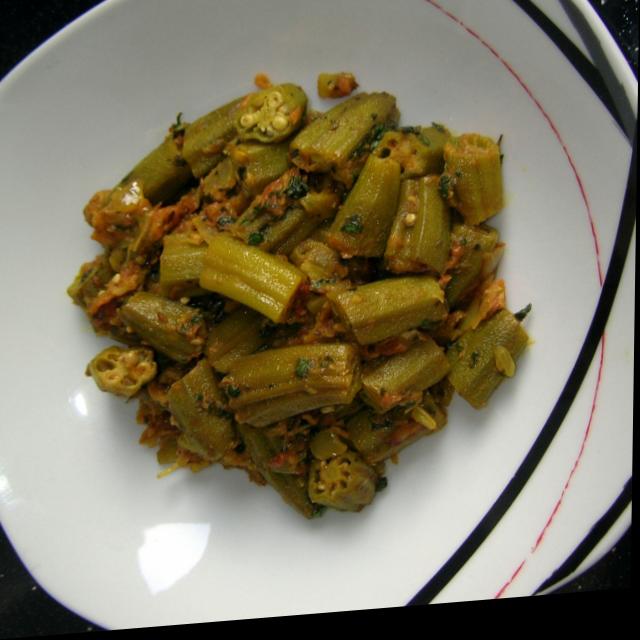
Dish: bhindi_masala